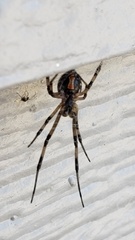
Species: Lactrodectus_hesperus